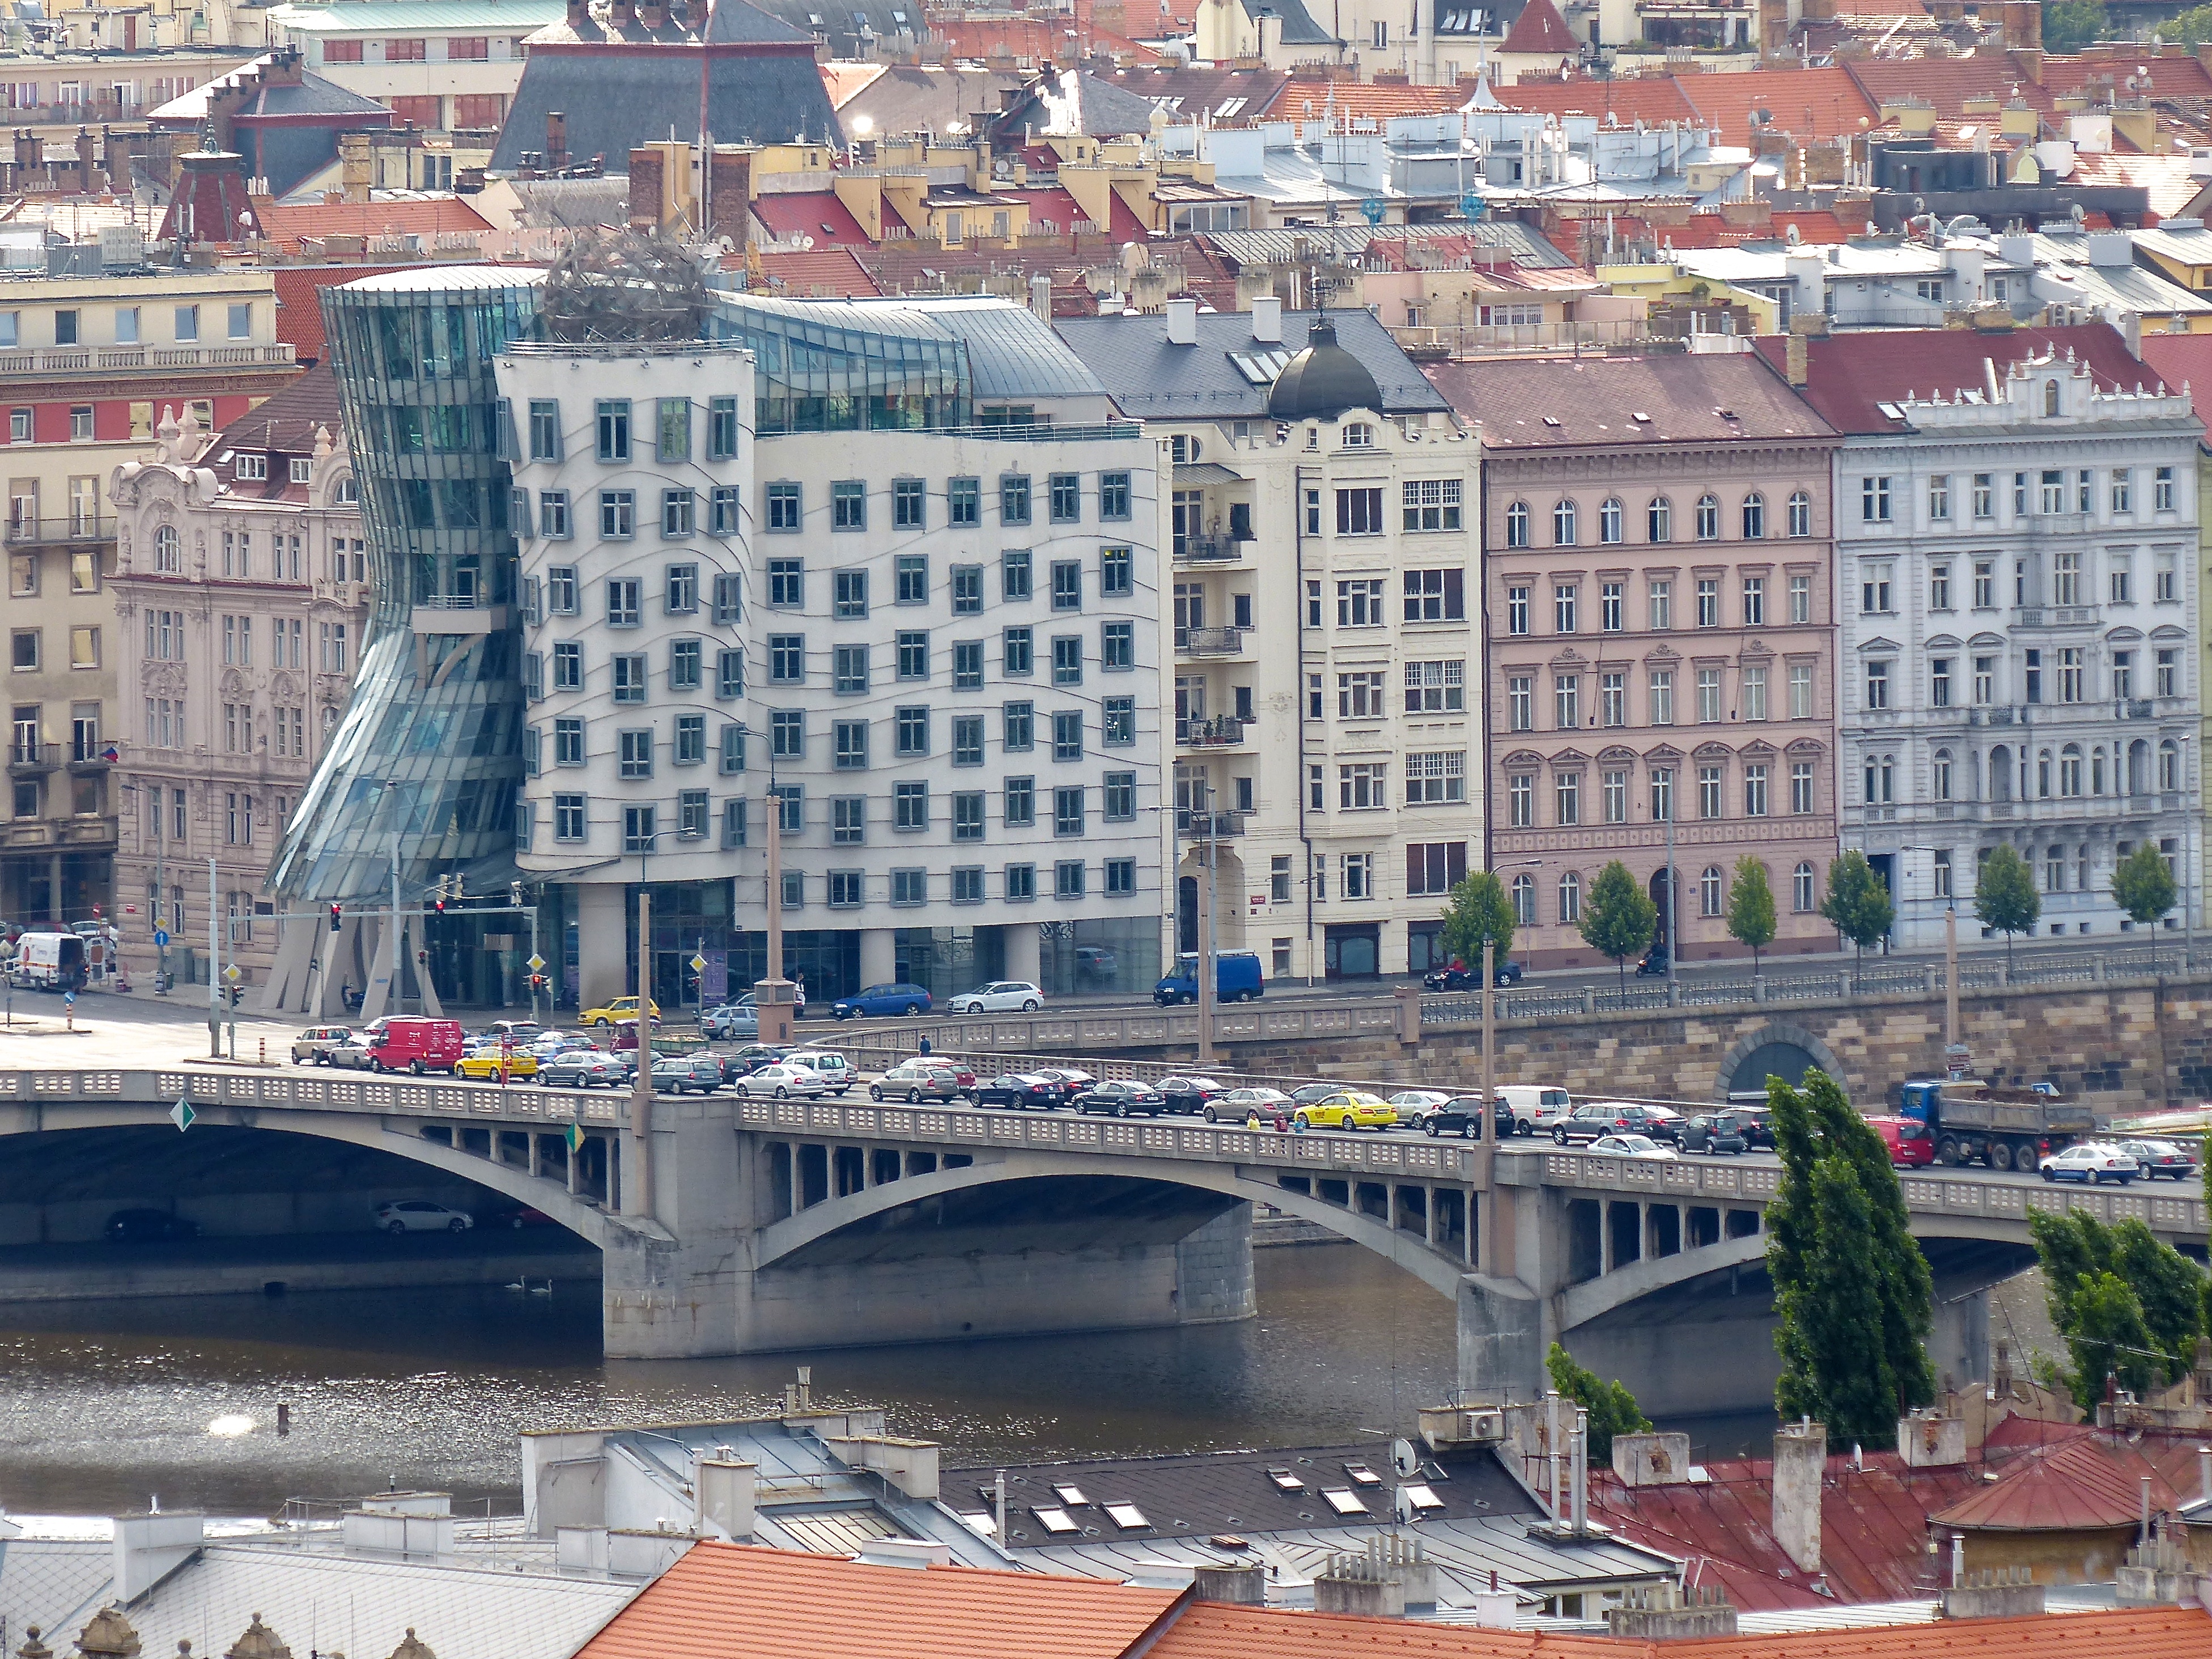
architecture, bridge, skyline, building, city, river, overpass, cityscape, downtown, travel, europe, landmark, prague, stadium, tower block, republic, czech, cesko, praha, gehry, fredandginger, milunic, dancinghouse, deconstructivist, aerial photography, urban area, human settlement, metropolitan area